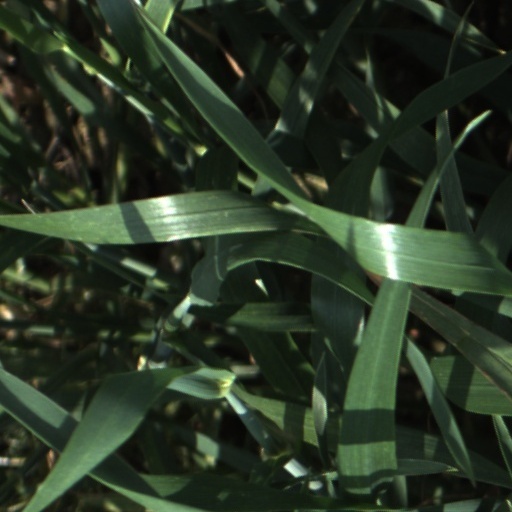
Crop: wheat